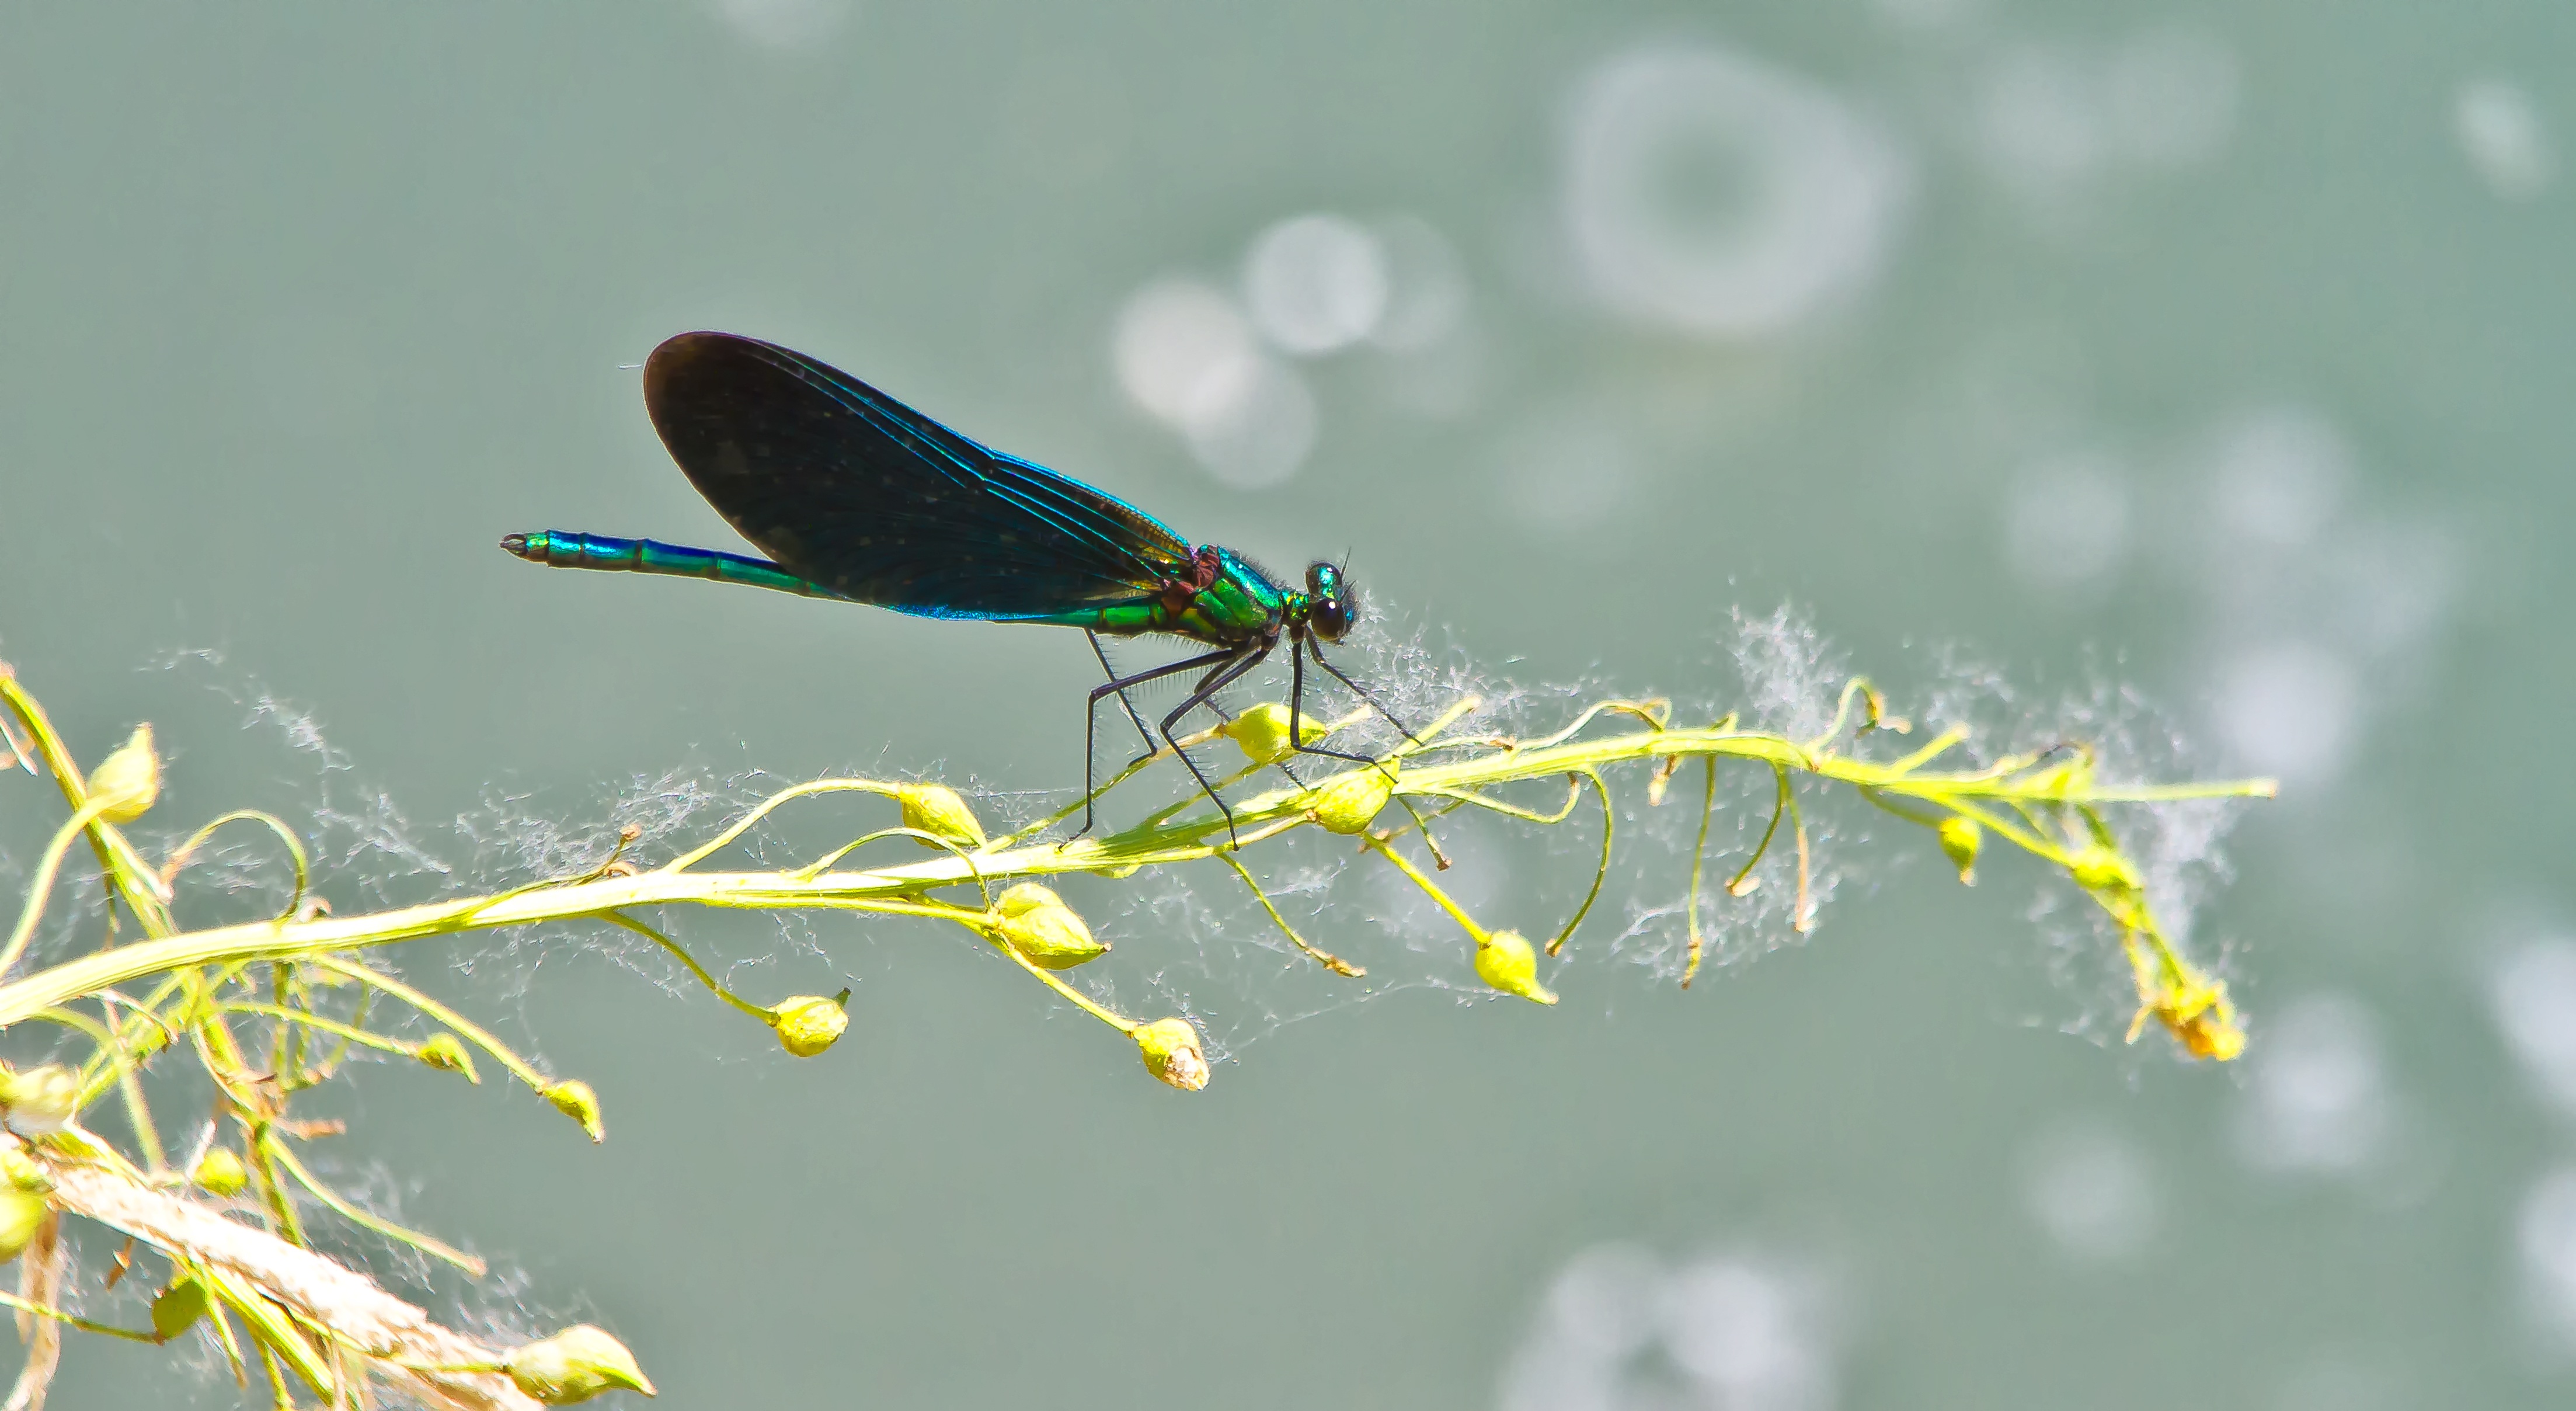
nature, grass, branch, wing, photography, leaf, flower, evening, green, insect, yellow, fauna, invertebrate, close up, dragonfly, damselfly, demoiselle, macro photography, arthropod, dragonflies and damseflies